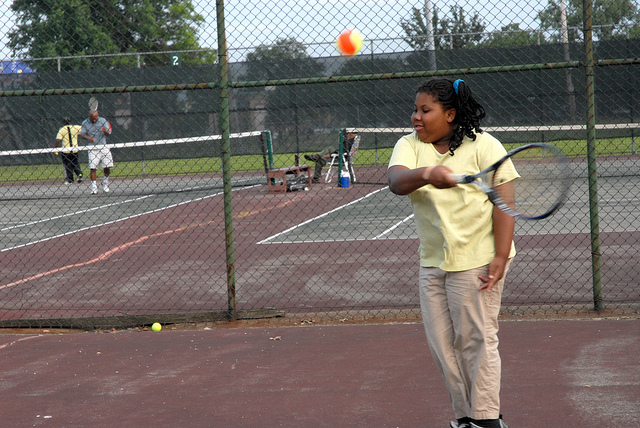
một cô gái đang cầm vợt và đứng ở trên sân tennis